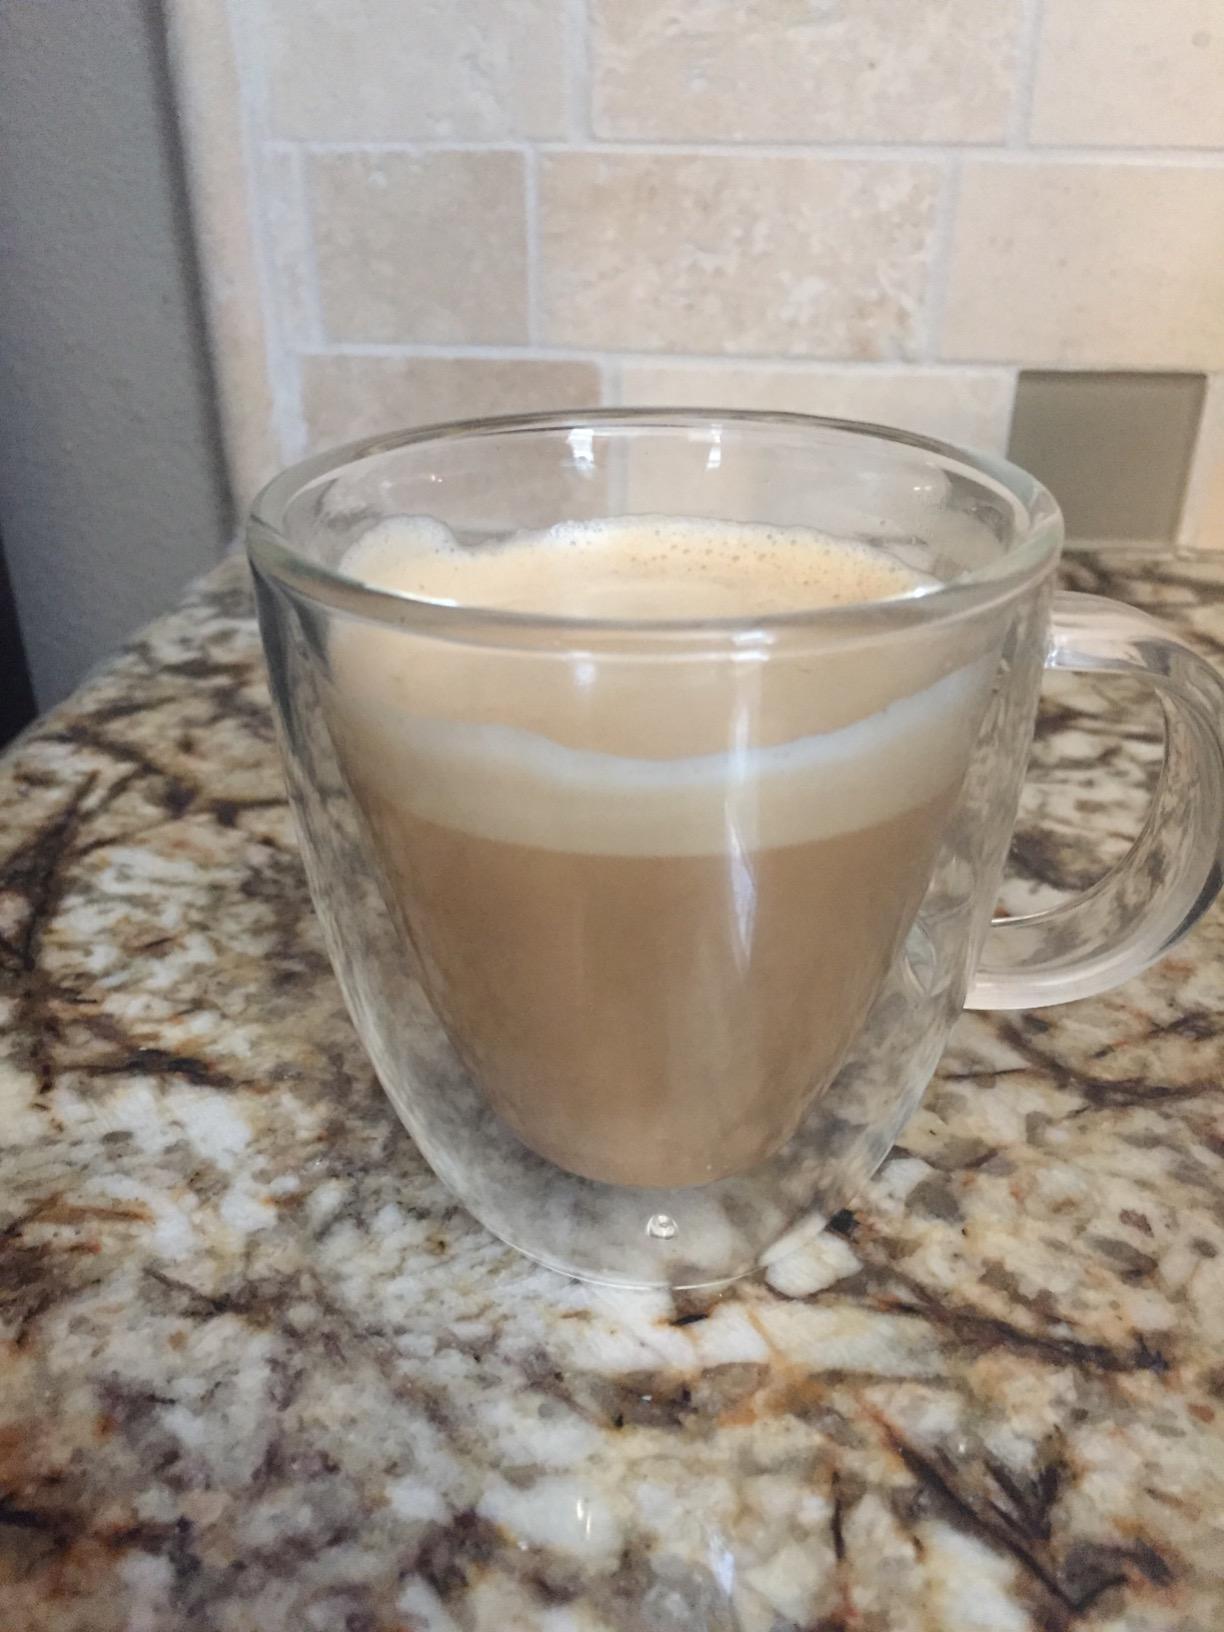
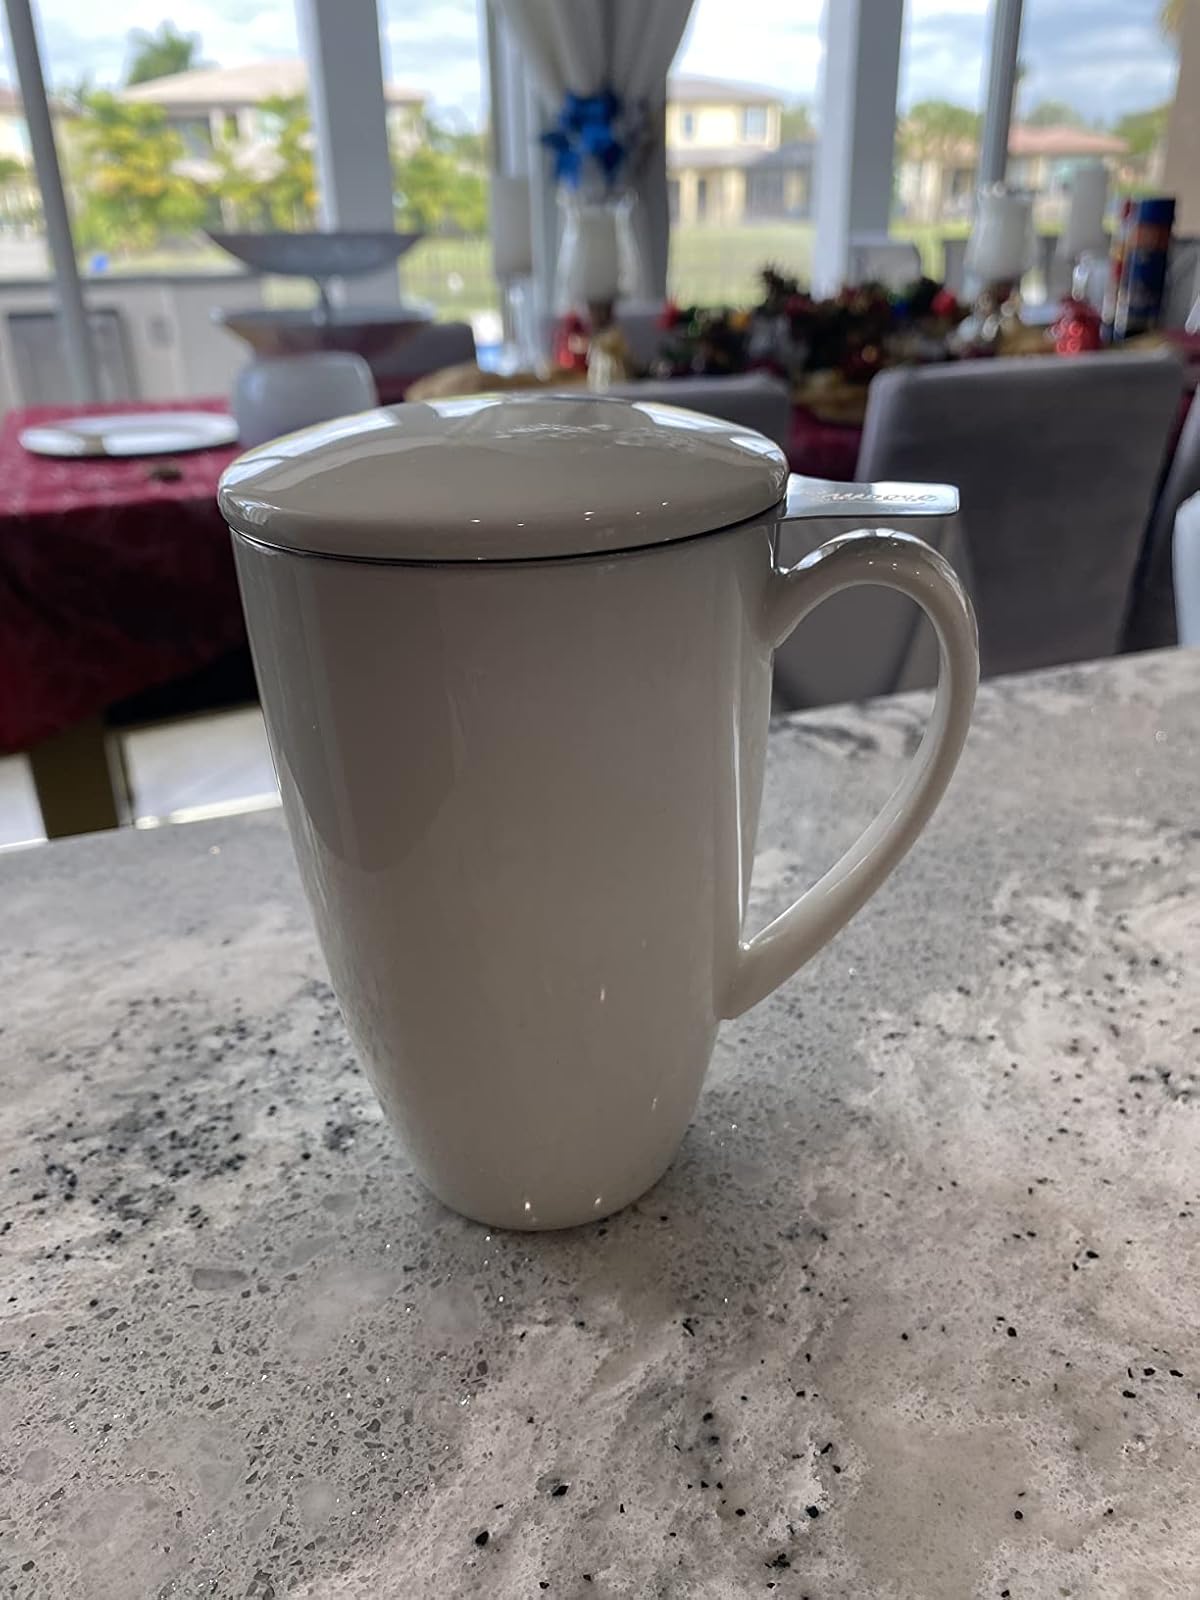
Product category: items_mug
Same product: no